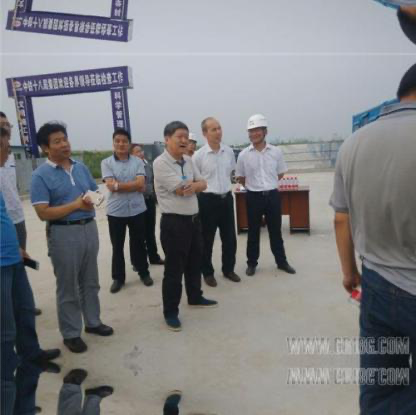
Objects in the image:
label: helmet
label: head
label: head
label: head
label: head
label: head